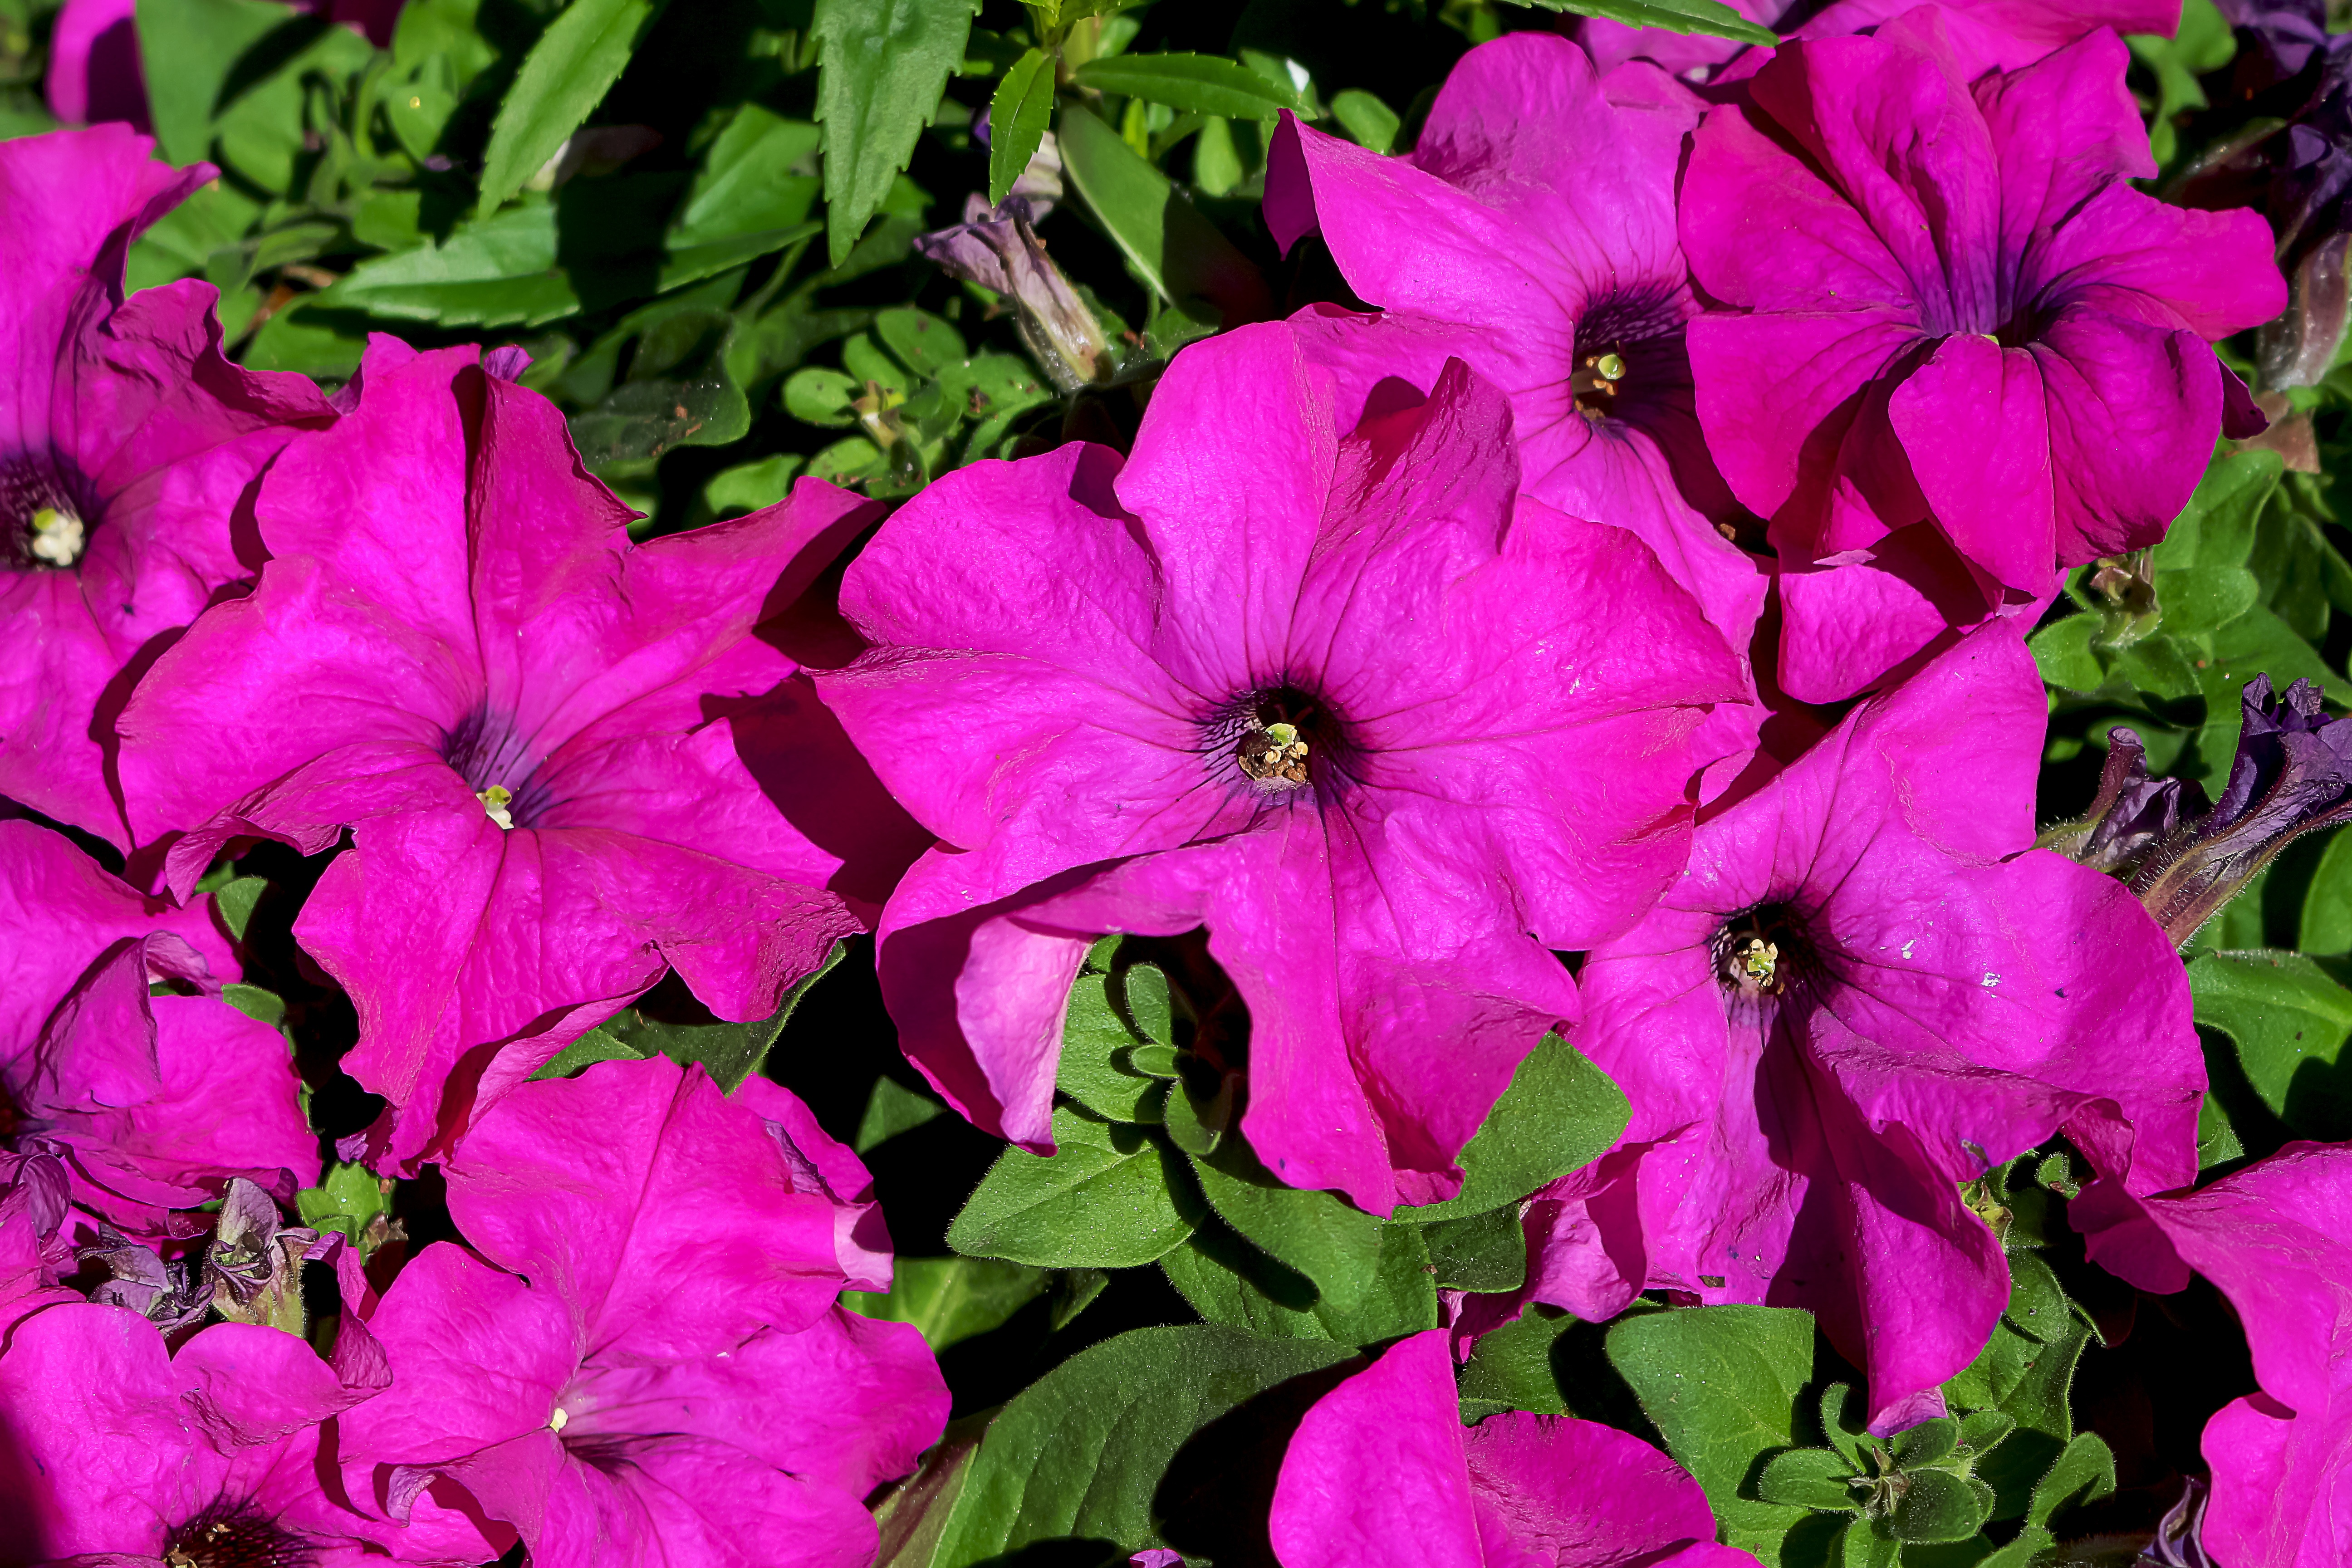
nature, plant, flower, petal, green, botany, flora, flowers, petals, shrub, lilac, detail, petunia, purple flower, solanaceae, flowering plant, mallow, annual plant, woody plant, land plant, four o clocks, four o clock flower